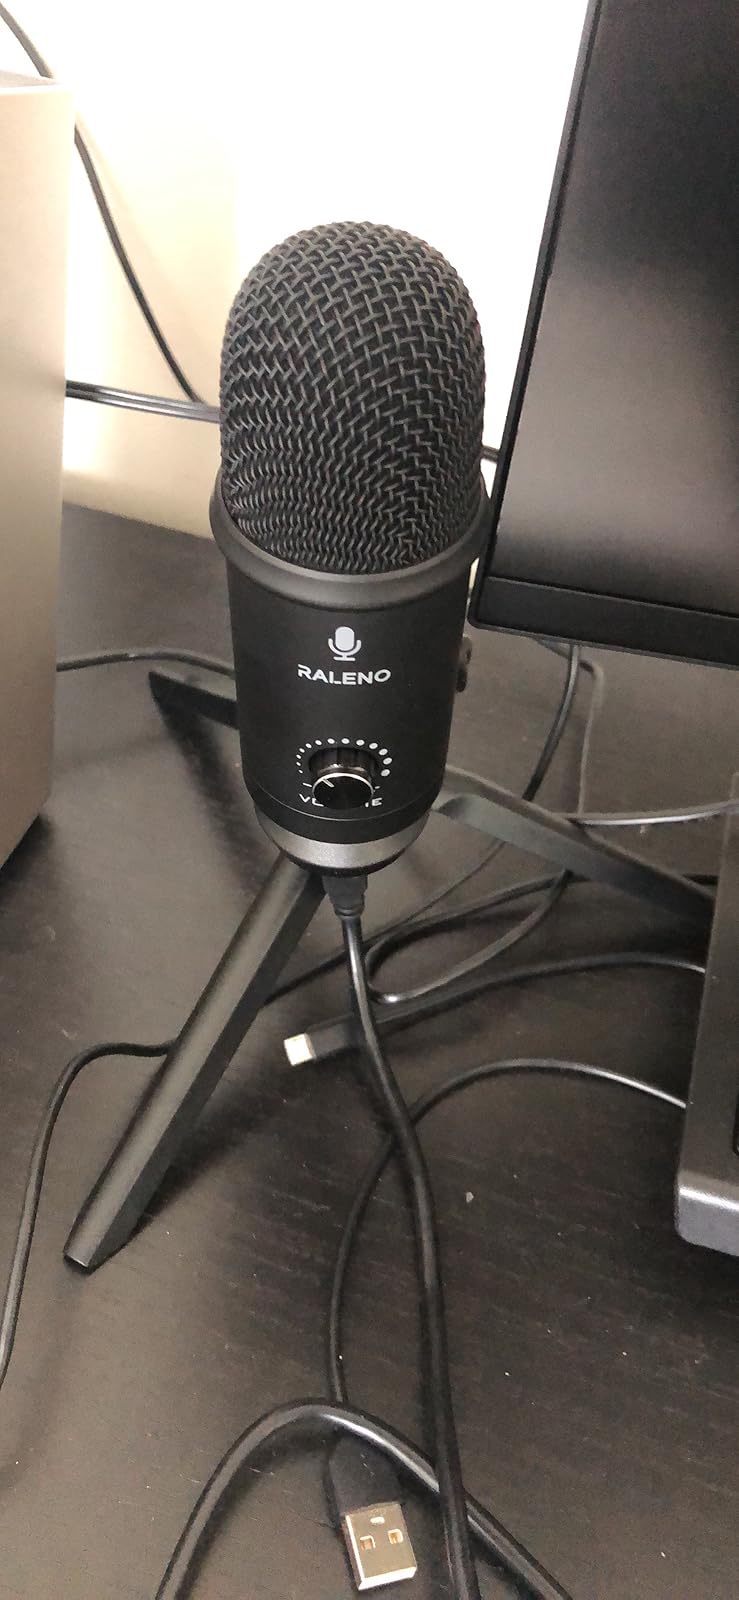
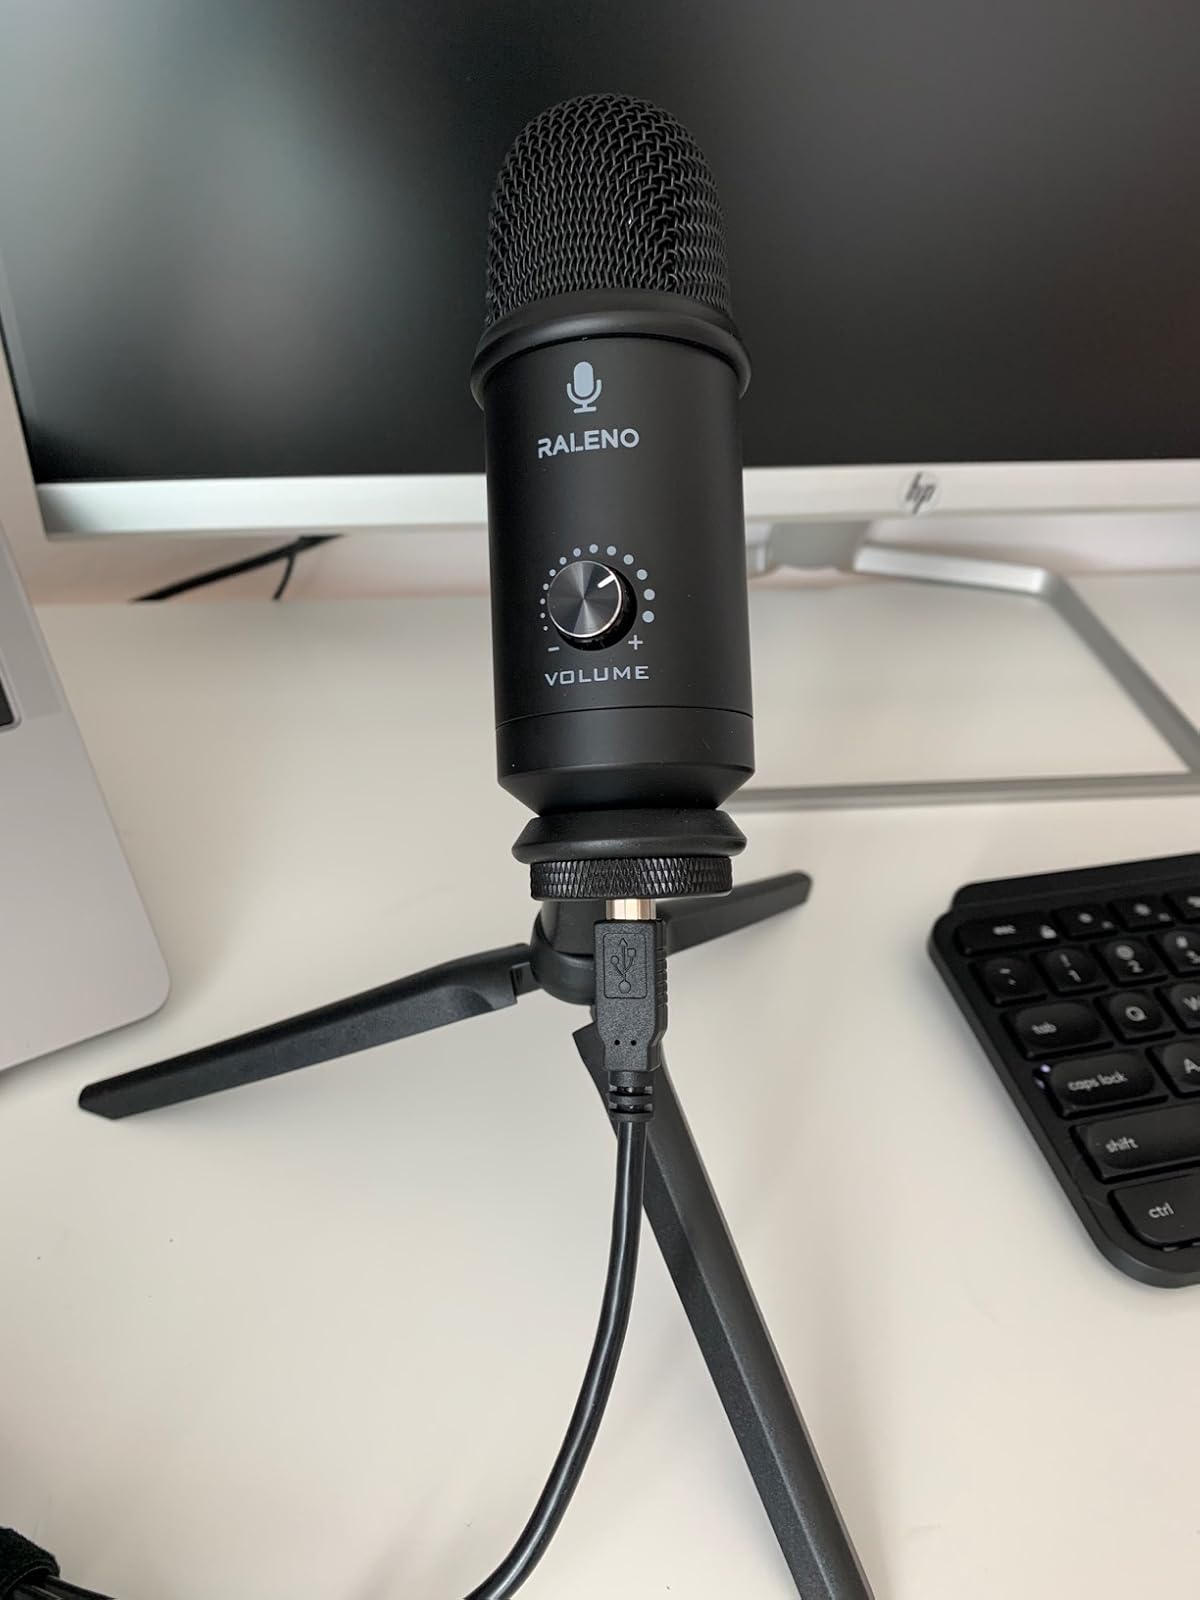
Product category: microphone
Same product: yes